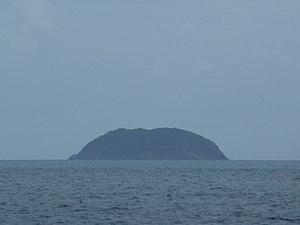
Round Rock est un îlot inhabité des îles Vierges britanniques, dans les Caraïbes.